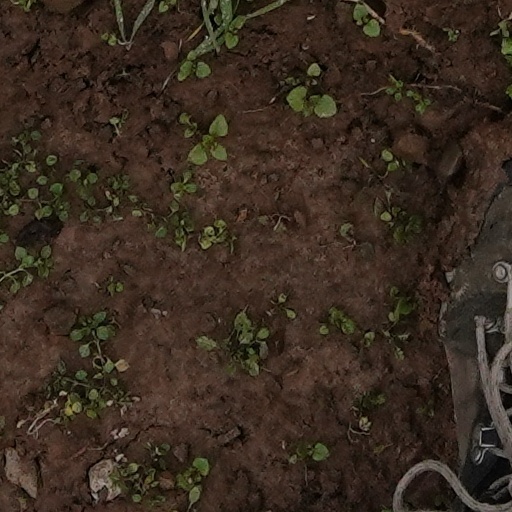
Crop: wheat